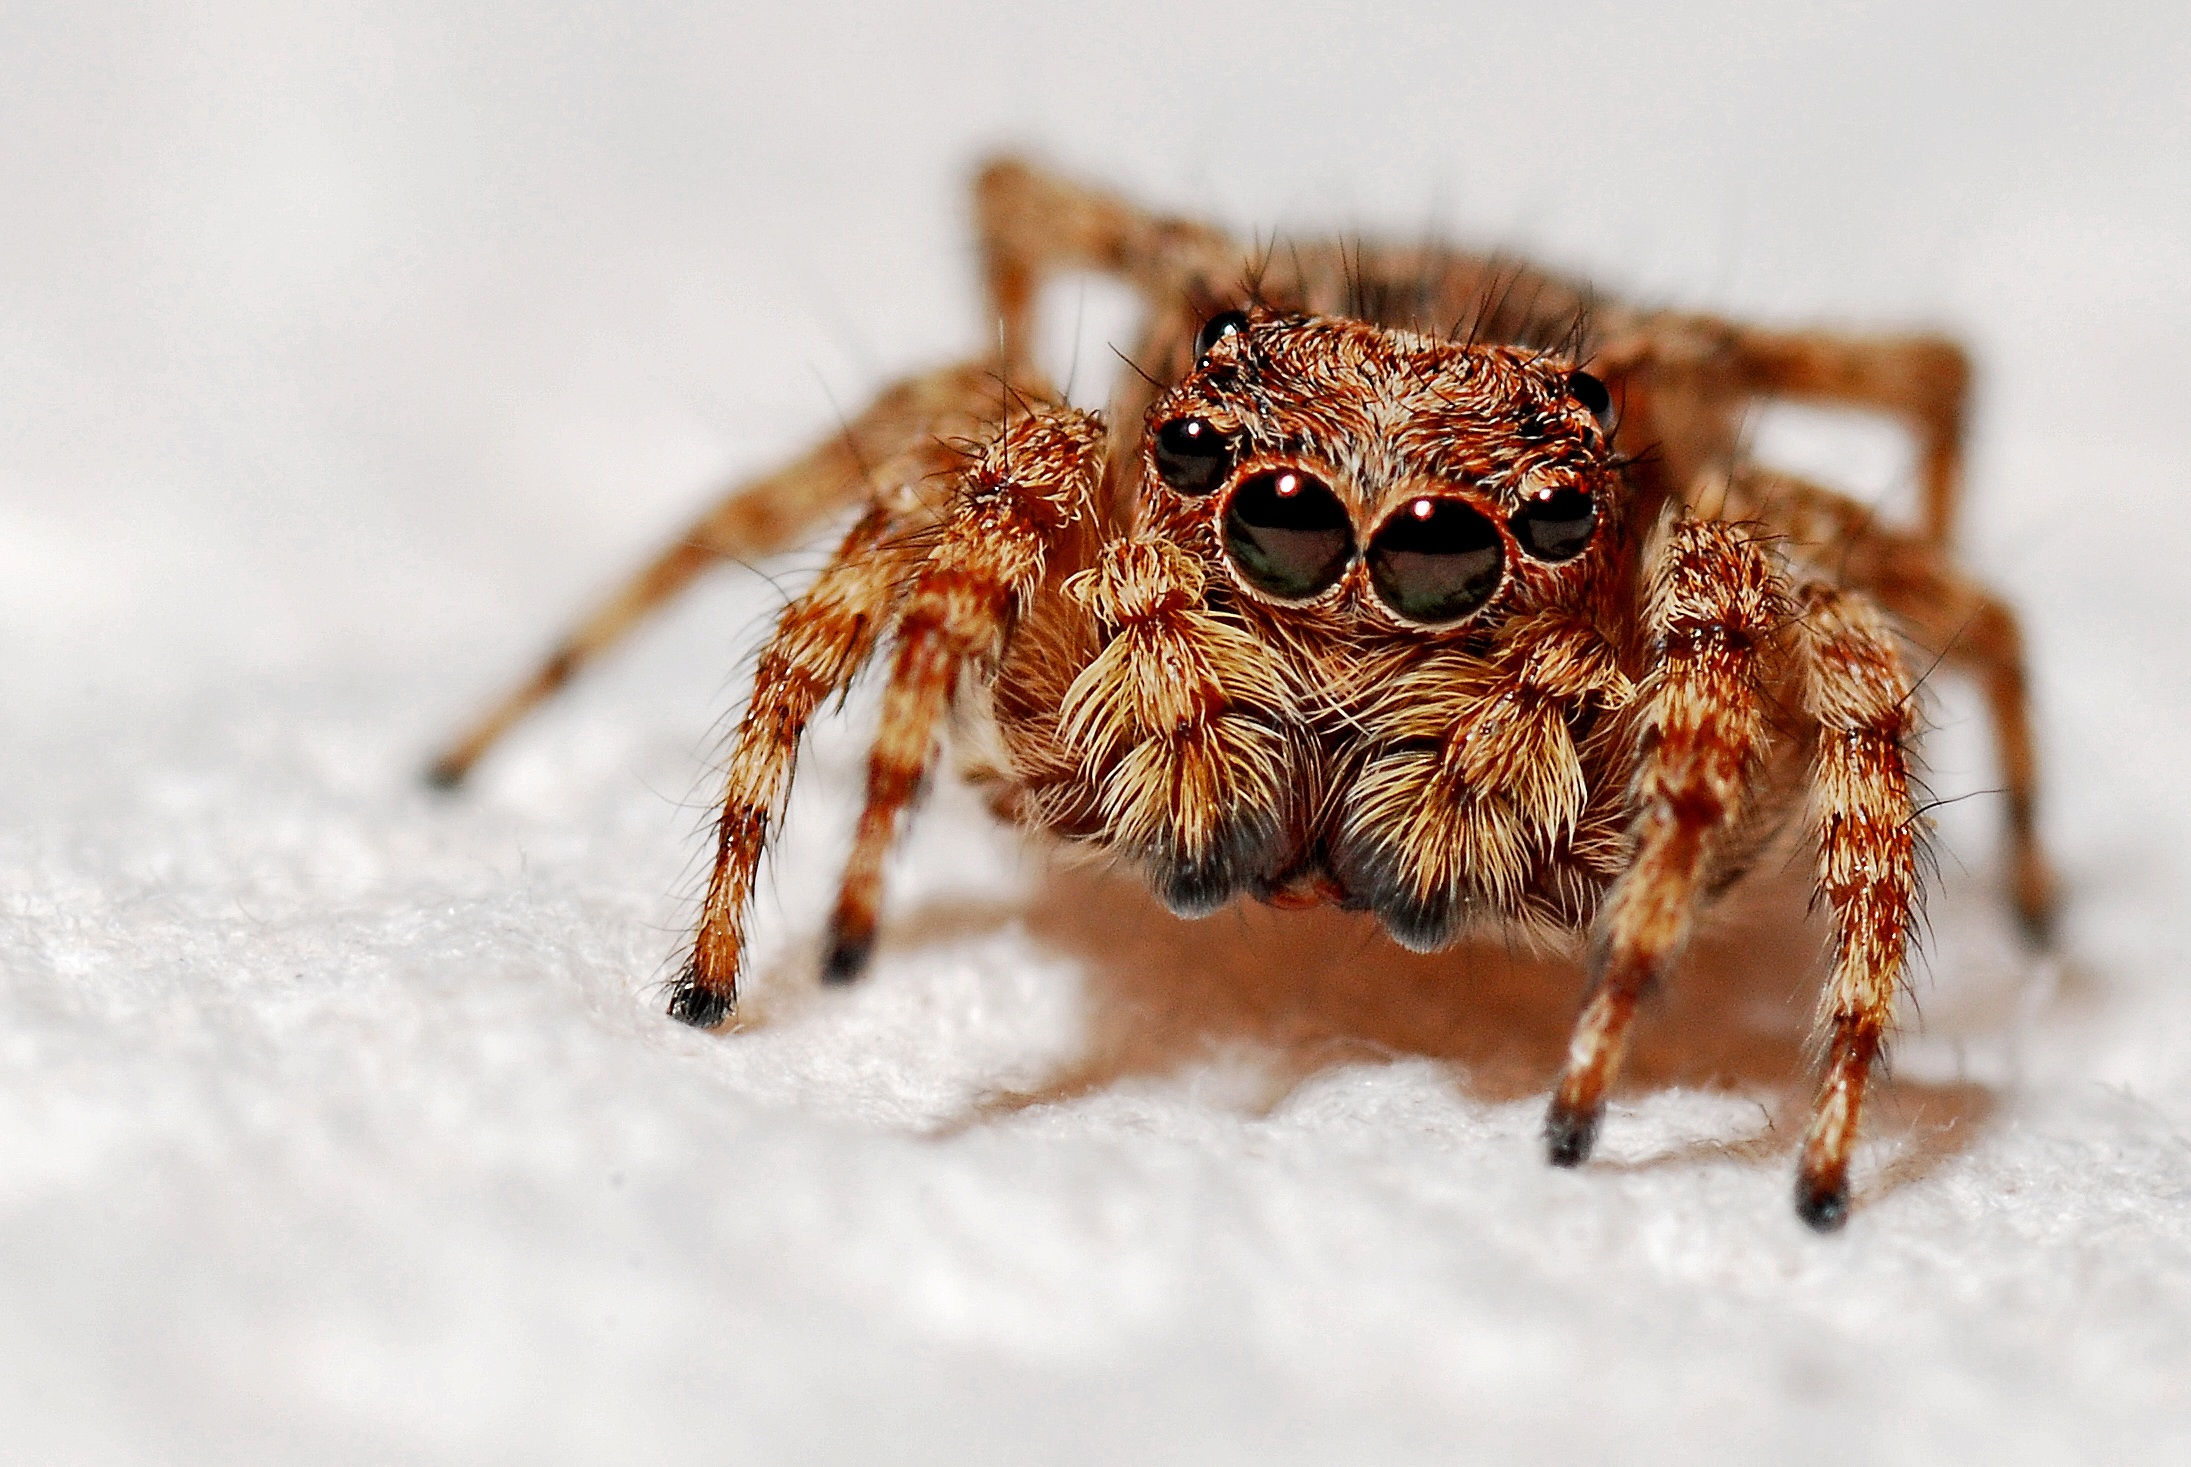
nature, photography, animal, wildlife, insect, macro, small, brown, predator, fauna, invertebrate, close up, spider, hairy, arachnid, macro photography, arthropod, european garden spider, wolf spider, araneus, orb weaver spider